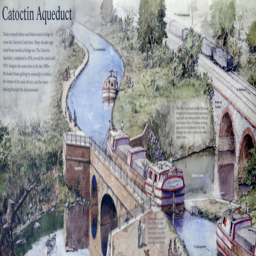
illustration of an aqueduct -- in use